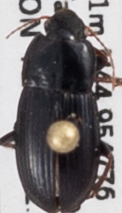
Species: Harpalus opacipennis
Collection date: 2018-07-12
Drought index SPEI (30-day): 0.662
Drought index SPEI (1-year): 2.09
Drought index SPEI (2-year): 0.992